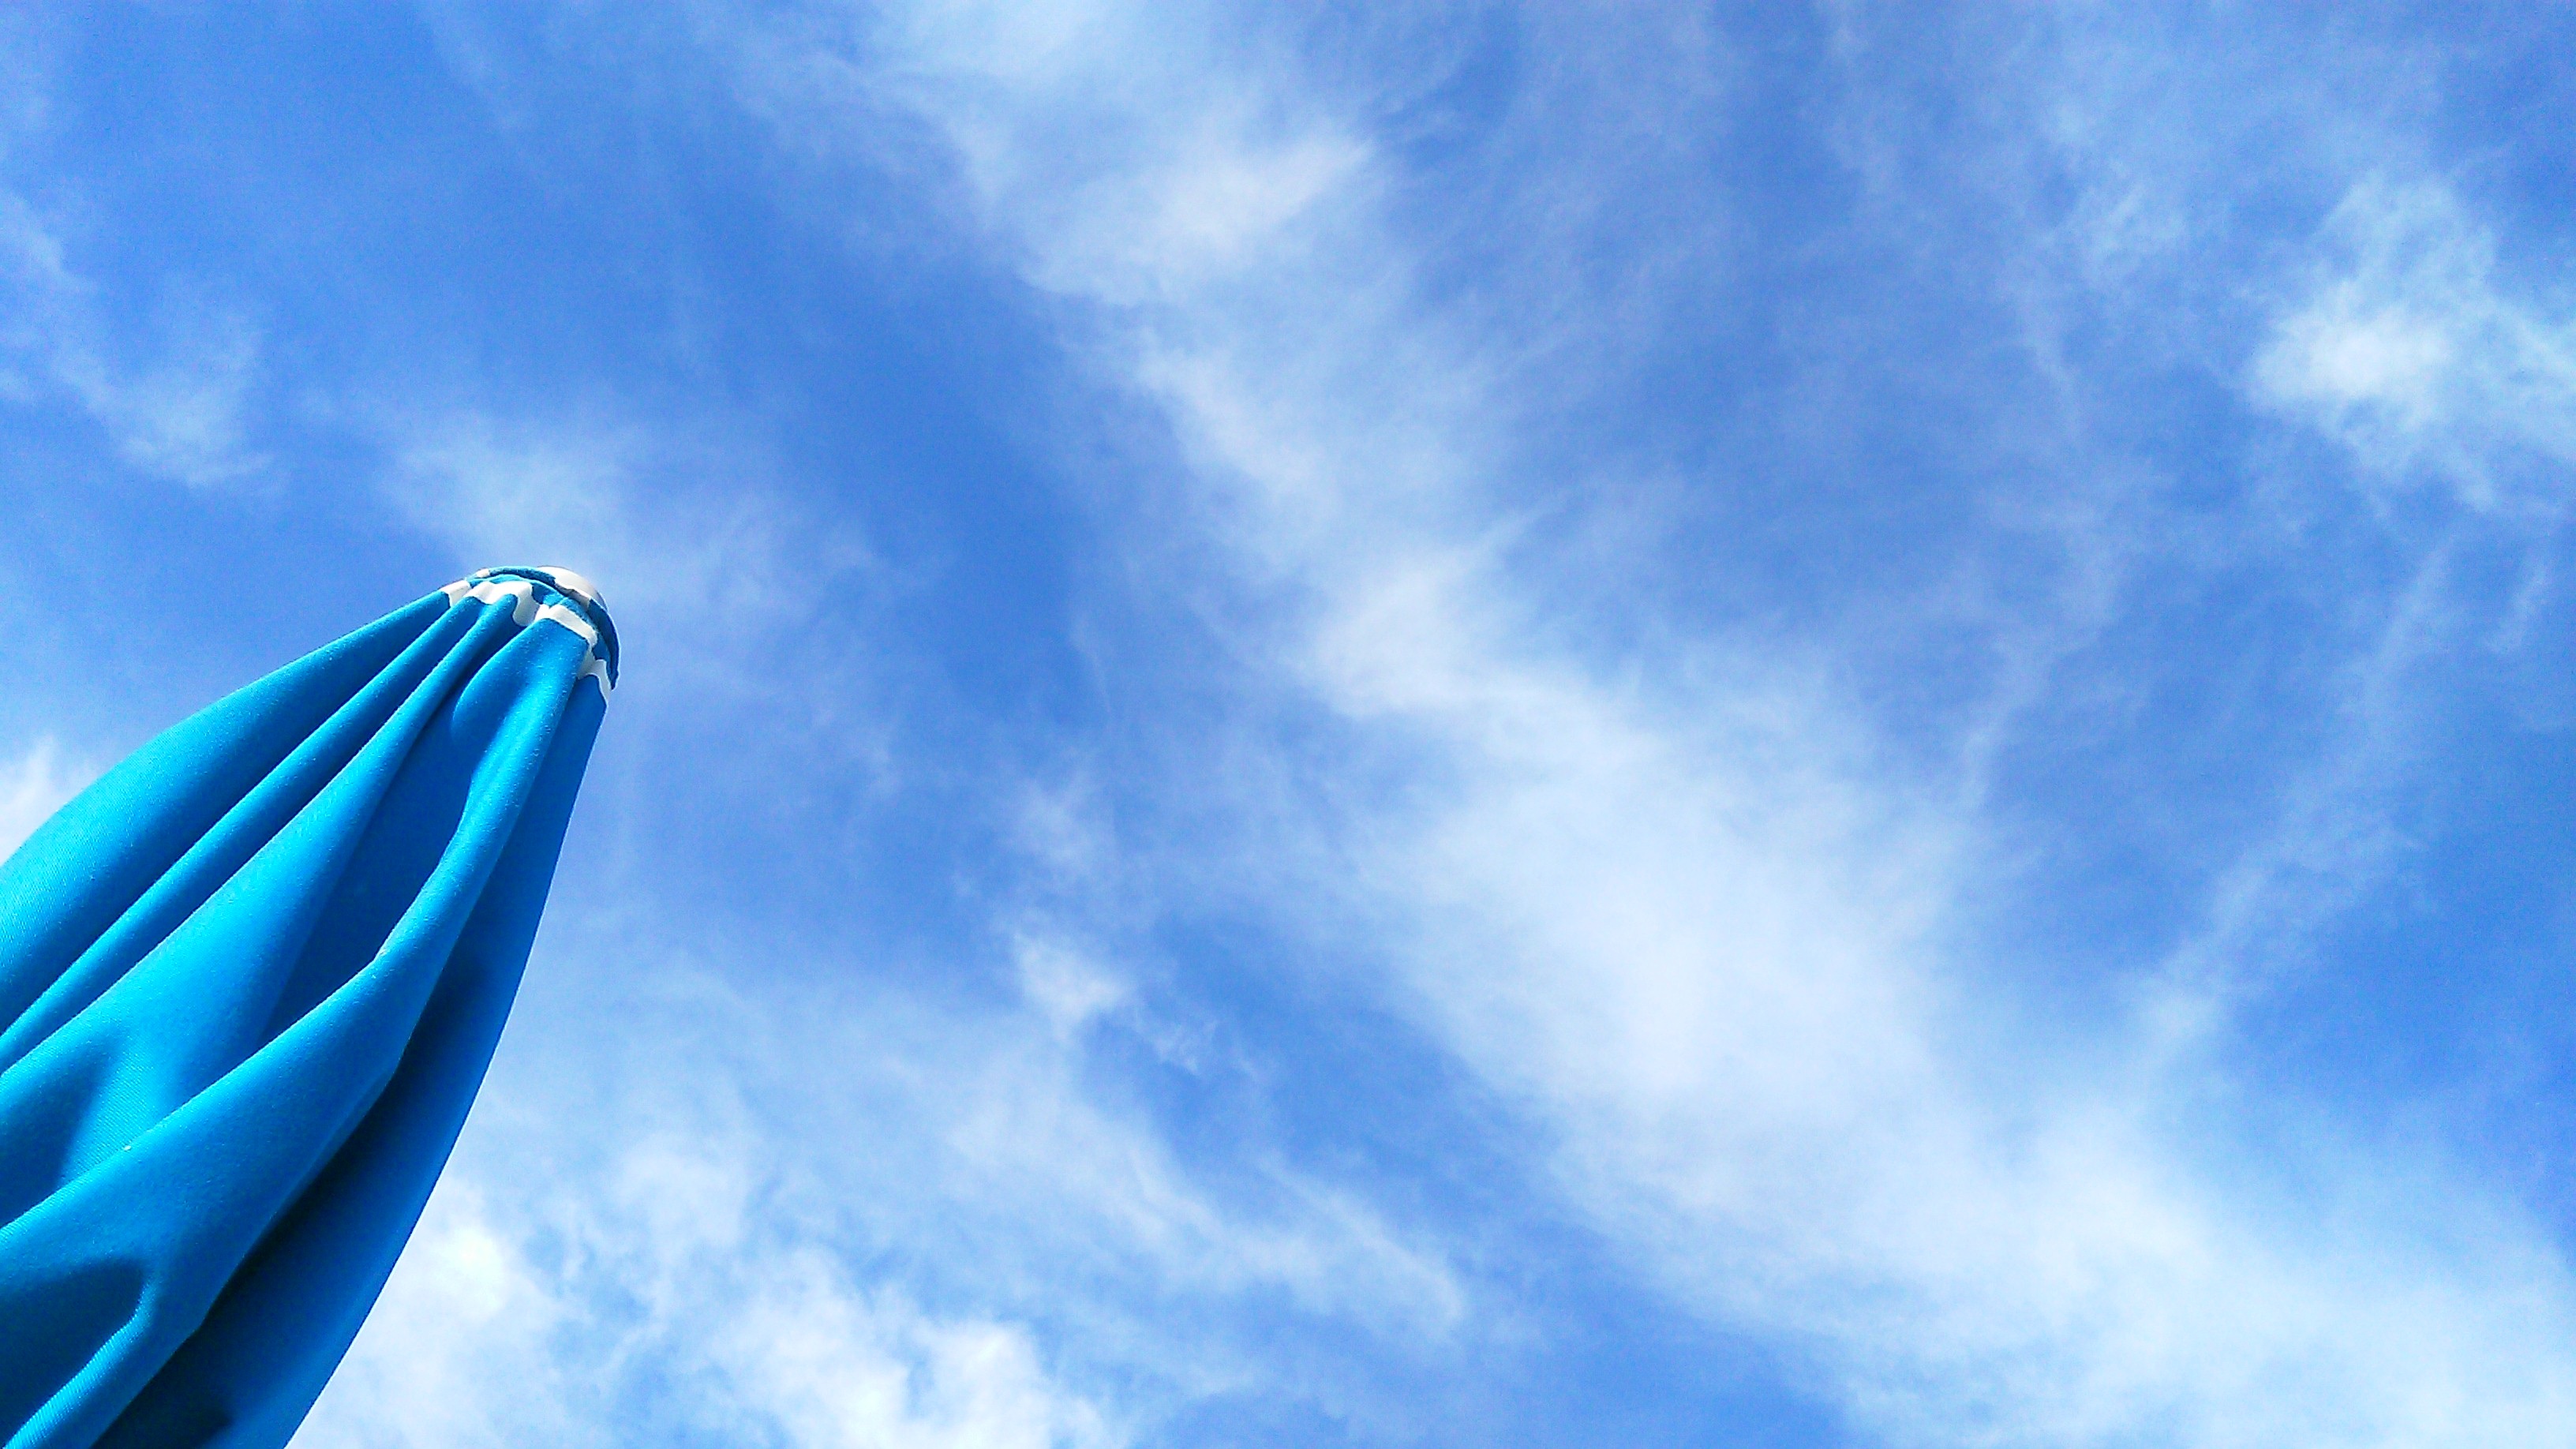
beach, horizon, cloud, sky, sunlight, wave, wind, atmosphere, daytime, reflection, blue, clouds, beach umbrella, meteorological phenomenon, atmosphere of earth, computer wallpaper